Lloyd Bridges

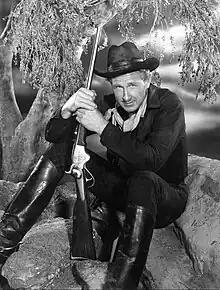
Bridges in "The Loner"

On TV Bridges performed in "Broadway Trust" for "Crossroads" (1955), "The Dark Fleece" and "Edge of Terror" for "Climax!" (1955) (the latter directed by John Frankenheimer), "The Ainsley Case" for "Front Row Center" (1956), "Across the Dust" and "Prairie Dog Court" for "Chevron Hall of Stars" (1956), and "The Silent Gun" and "American Primitive" for "Studio One in Hollywood" (1956). He had the lead in the low budget "Wetbacks" (1956) and a support role in "The Rainmaker" (1956).